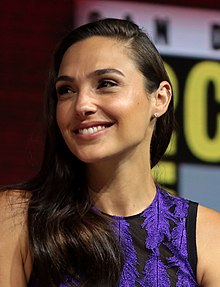
Gender: women